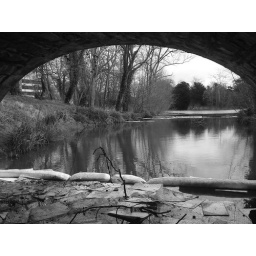
water under the bridge